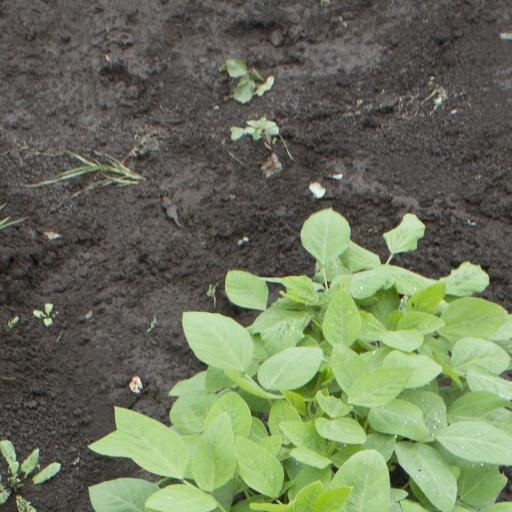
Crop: soybean